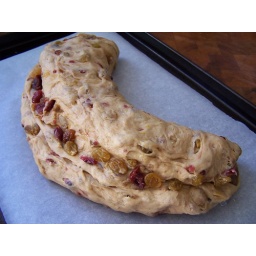
Filled with marzipan, tart cherries, cranberries, golden raisins, and apricots soaked in rum and orange extract.